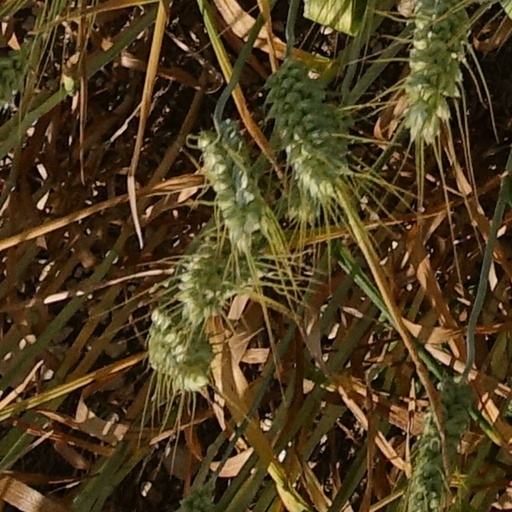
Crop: wheat